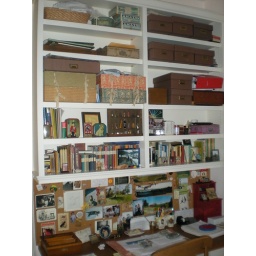
Lovely shelves above the bedroom office